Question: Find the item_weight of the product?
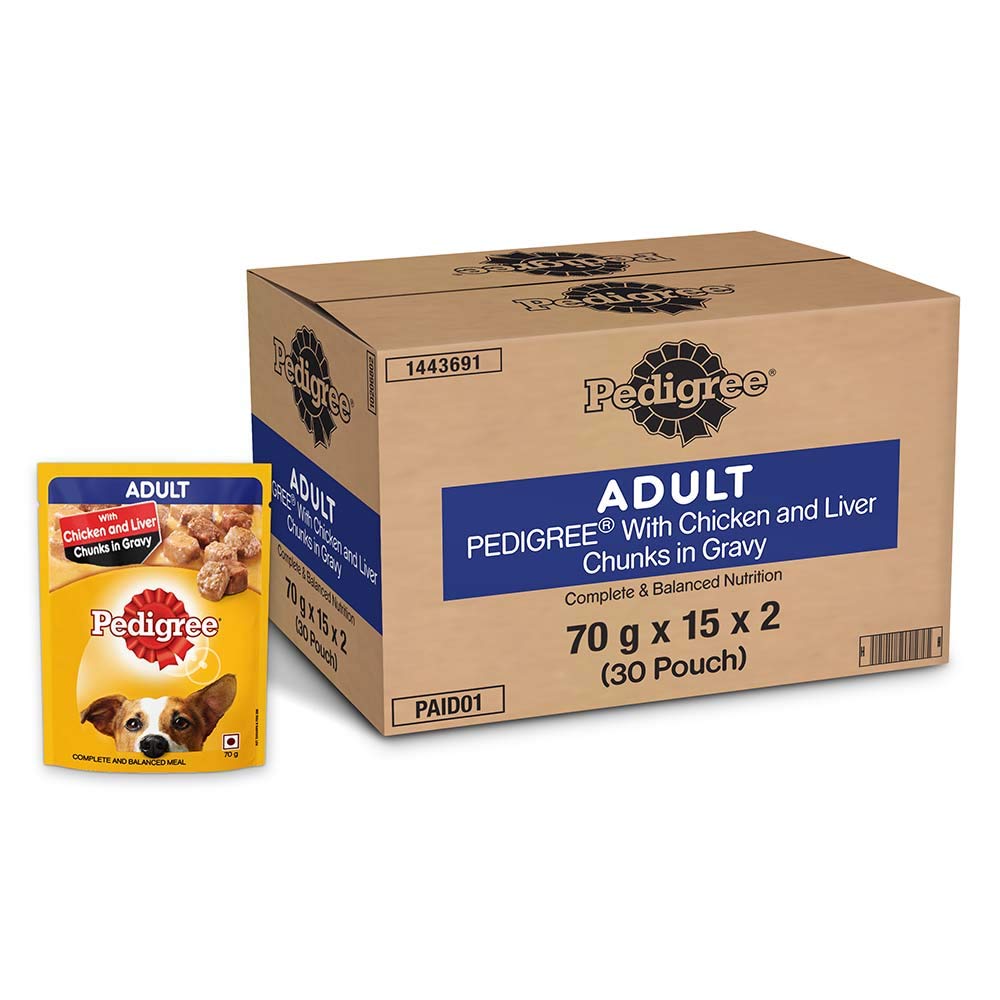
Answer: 70.0 gram